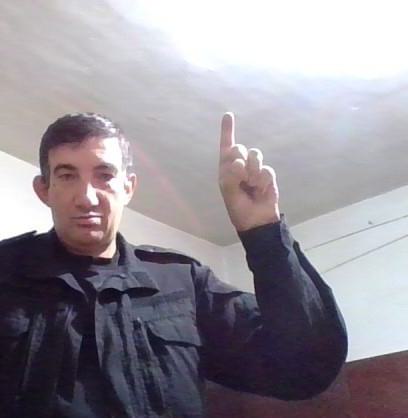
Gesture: one